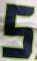
Number: 5